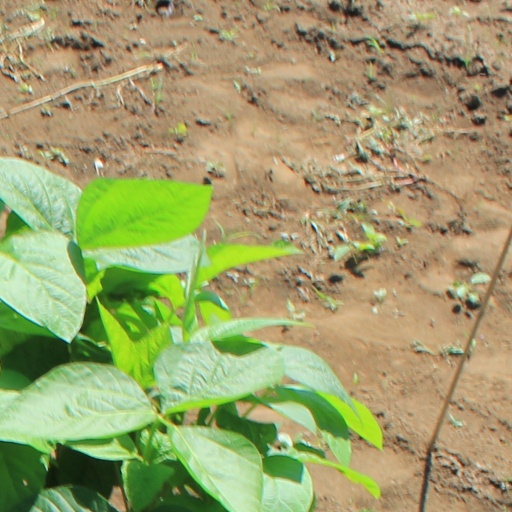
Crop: soybean